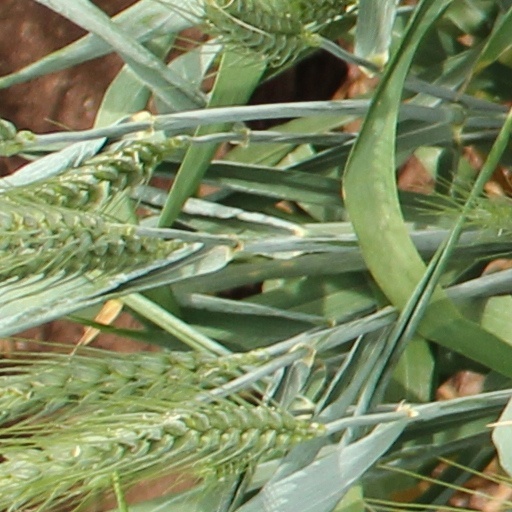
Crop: wheat